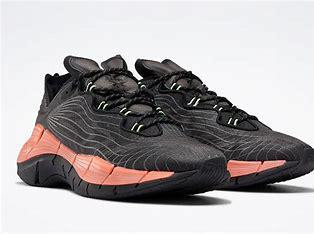
Brand: Reebok
Model: ZIG Kinetica